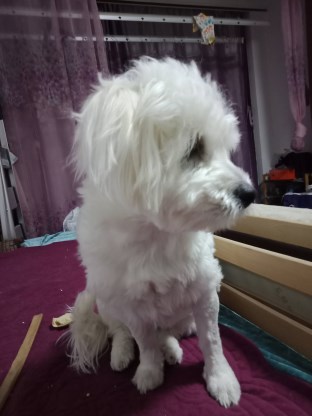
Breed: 3083-n000117-Bichon_Frise